Daniel Passarella

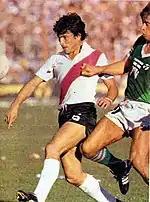
Passarella playing for River Plate, 1981

Passarella was born in Chacabuco, Buenos Aires. He started his career at Sarmiento of Junín, Buenos Aires, in 1971. He played there until 1973, when he joined River Plate. Playing for "Los Millonarios", he was constantly starting to be called up to the Argentina national team.